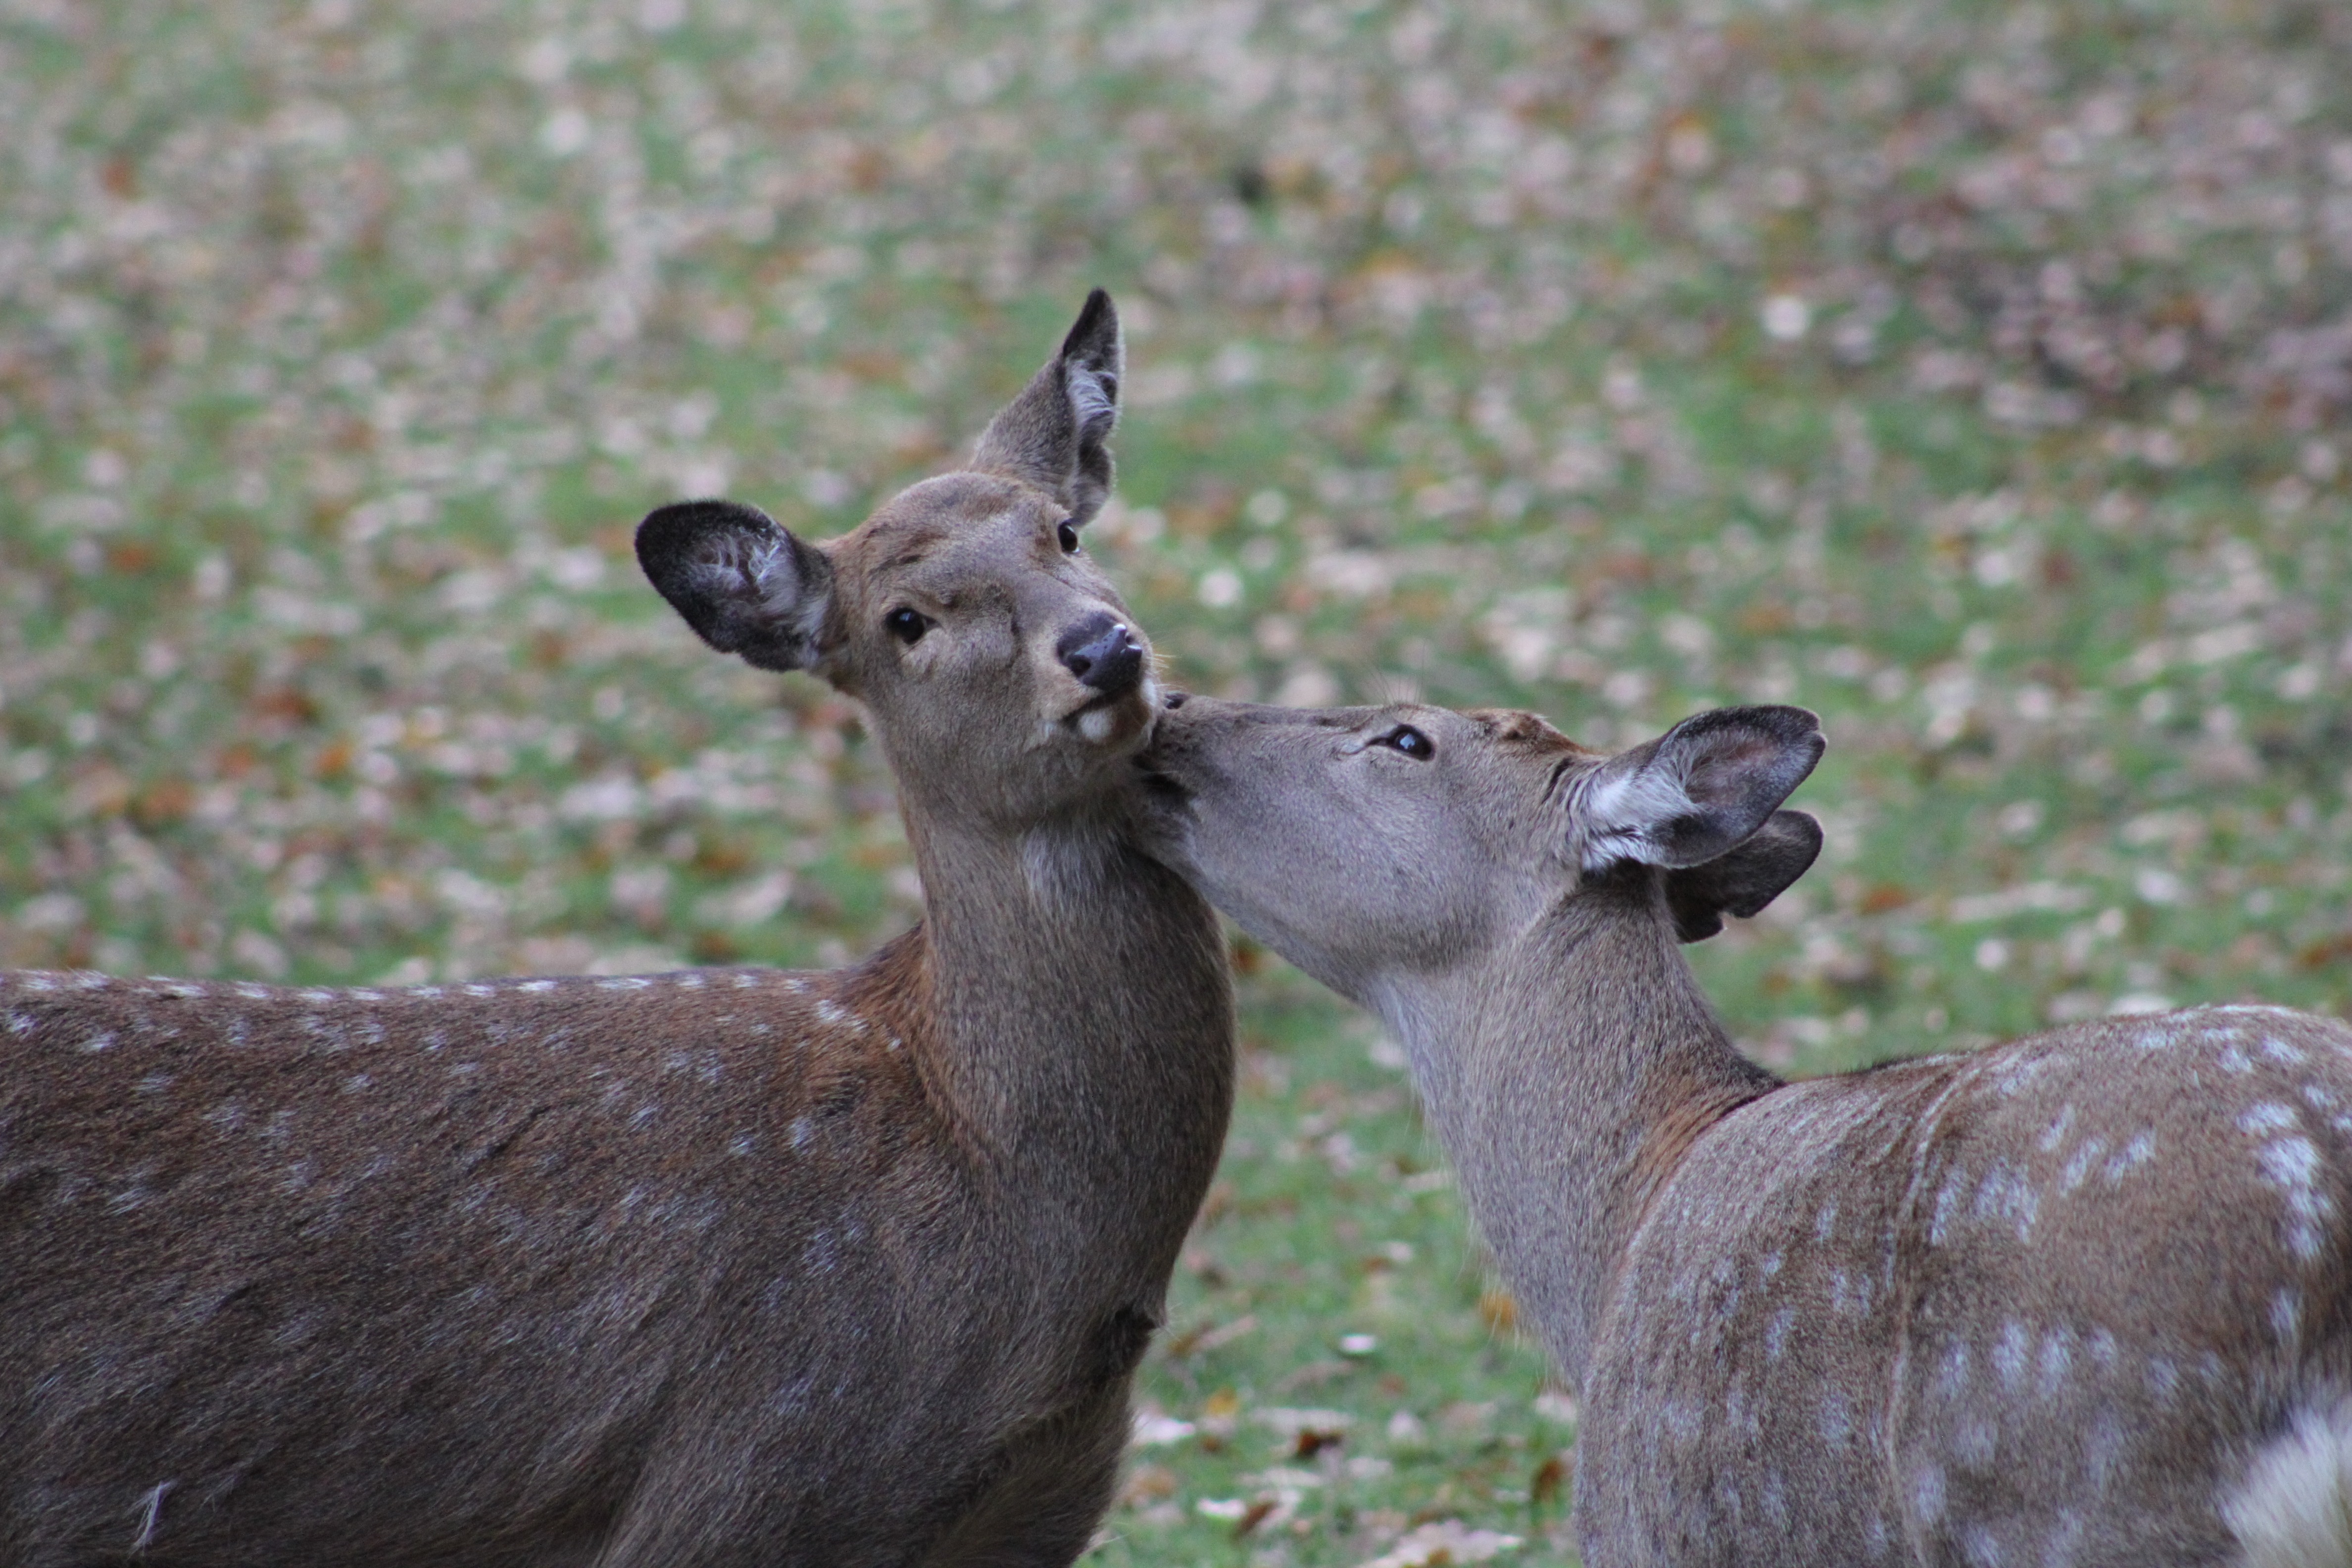
nature, cute, wildlife, wild, deer, mammal, fauna, vertebrate, roe deer, fallow deer, white tailed deer, musk deer